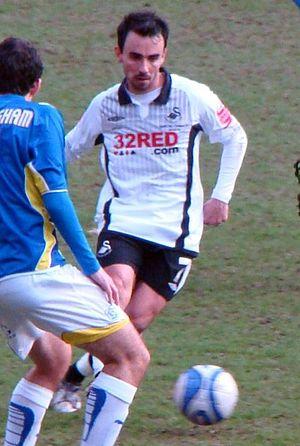
Leon James Britton, né le 16 septembre 1982 à Merton, est un ancien footballeur anglais à la retraite qui évoluait au poste de milieu de terrain.